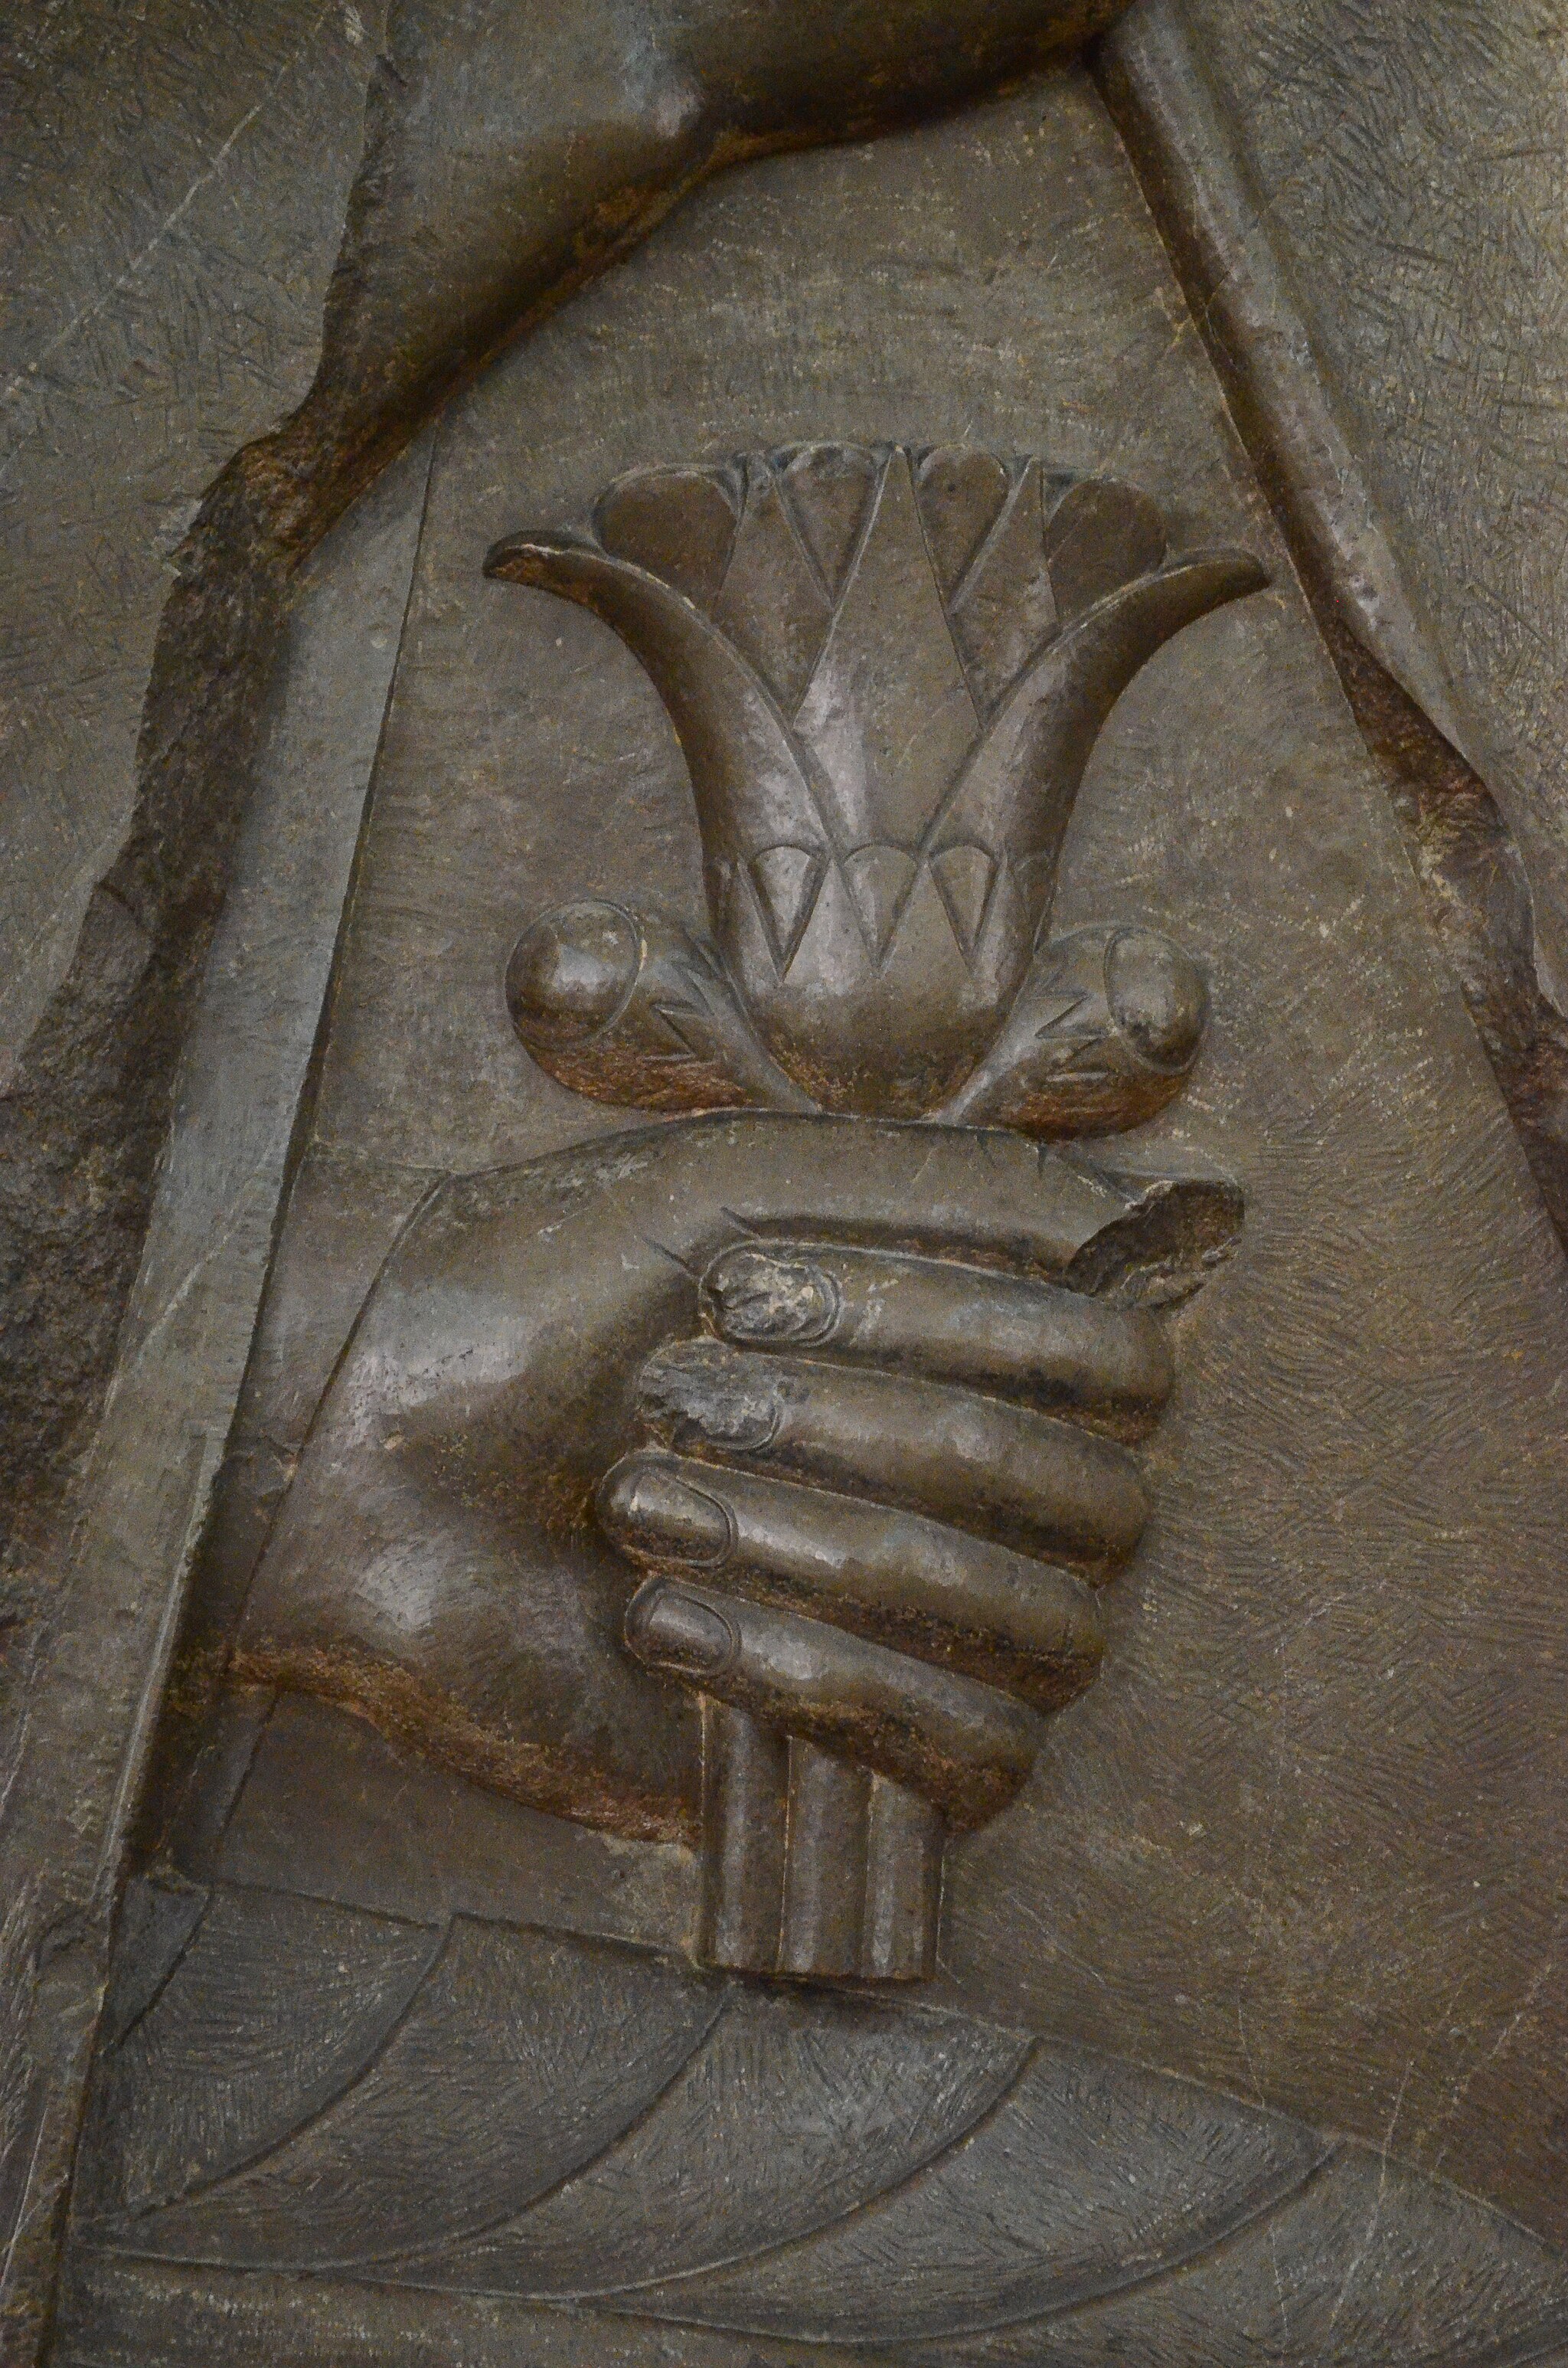
Title: National Museum of Iran Darafsh (786)
Description: National Museum of Iran
Date: 2015-06-17 14:22:15
Categories: GFDL, License migration redundant, Self-published work, Photos by Darafsh Kaviyani, Audience scene of Darius (or Xerxes I)